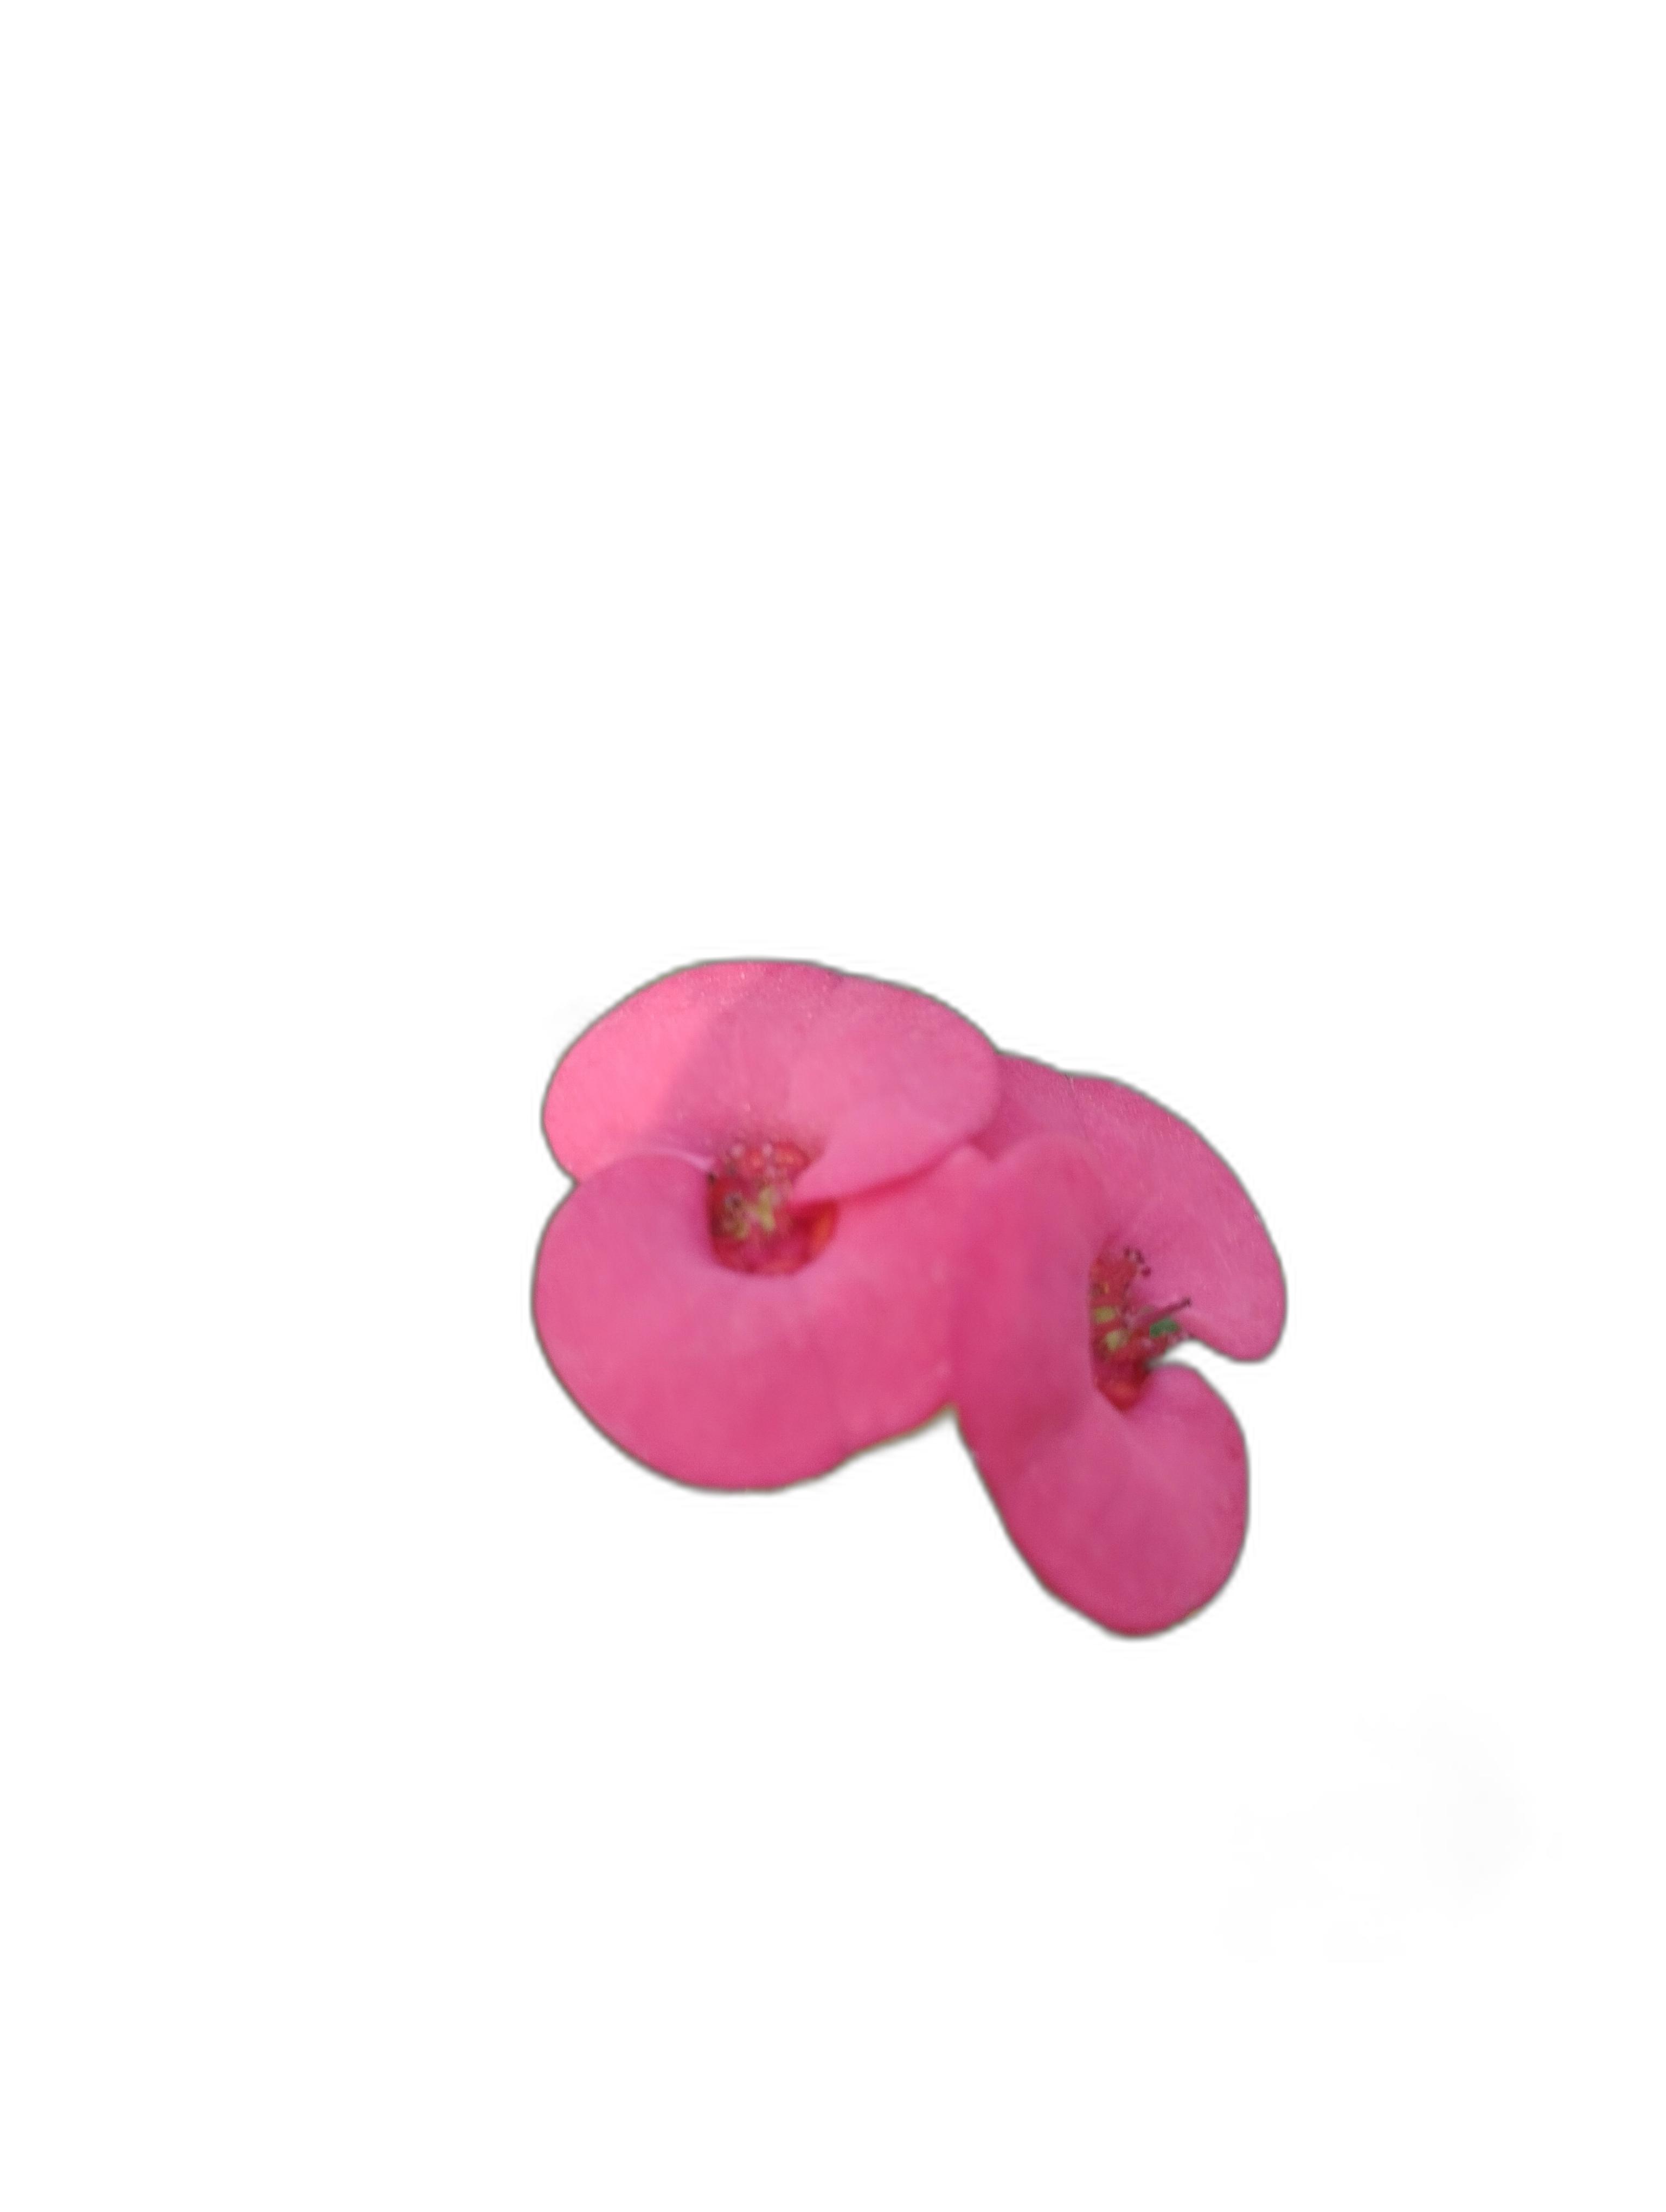
Label: Crown of thorns